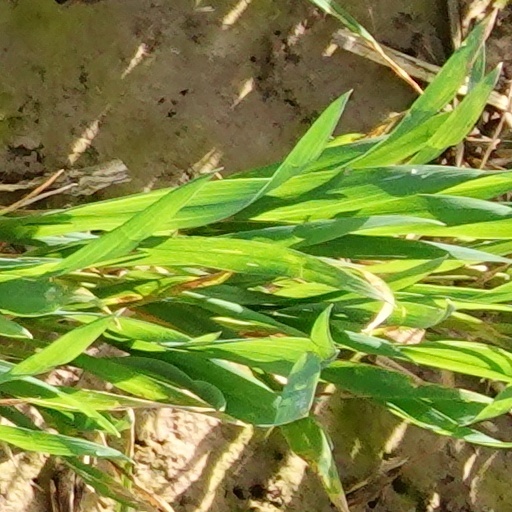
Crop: wheat